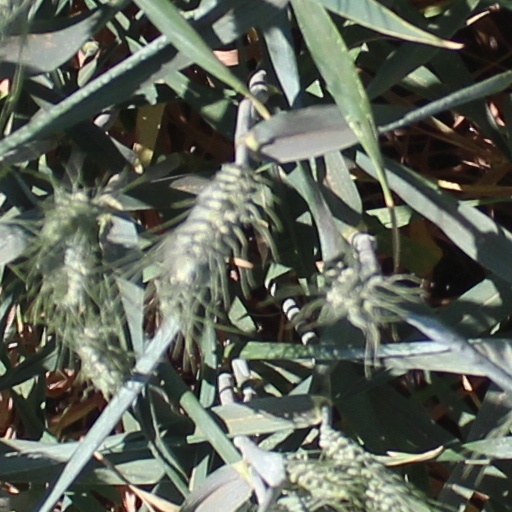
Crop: wheat